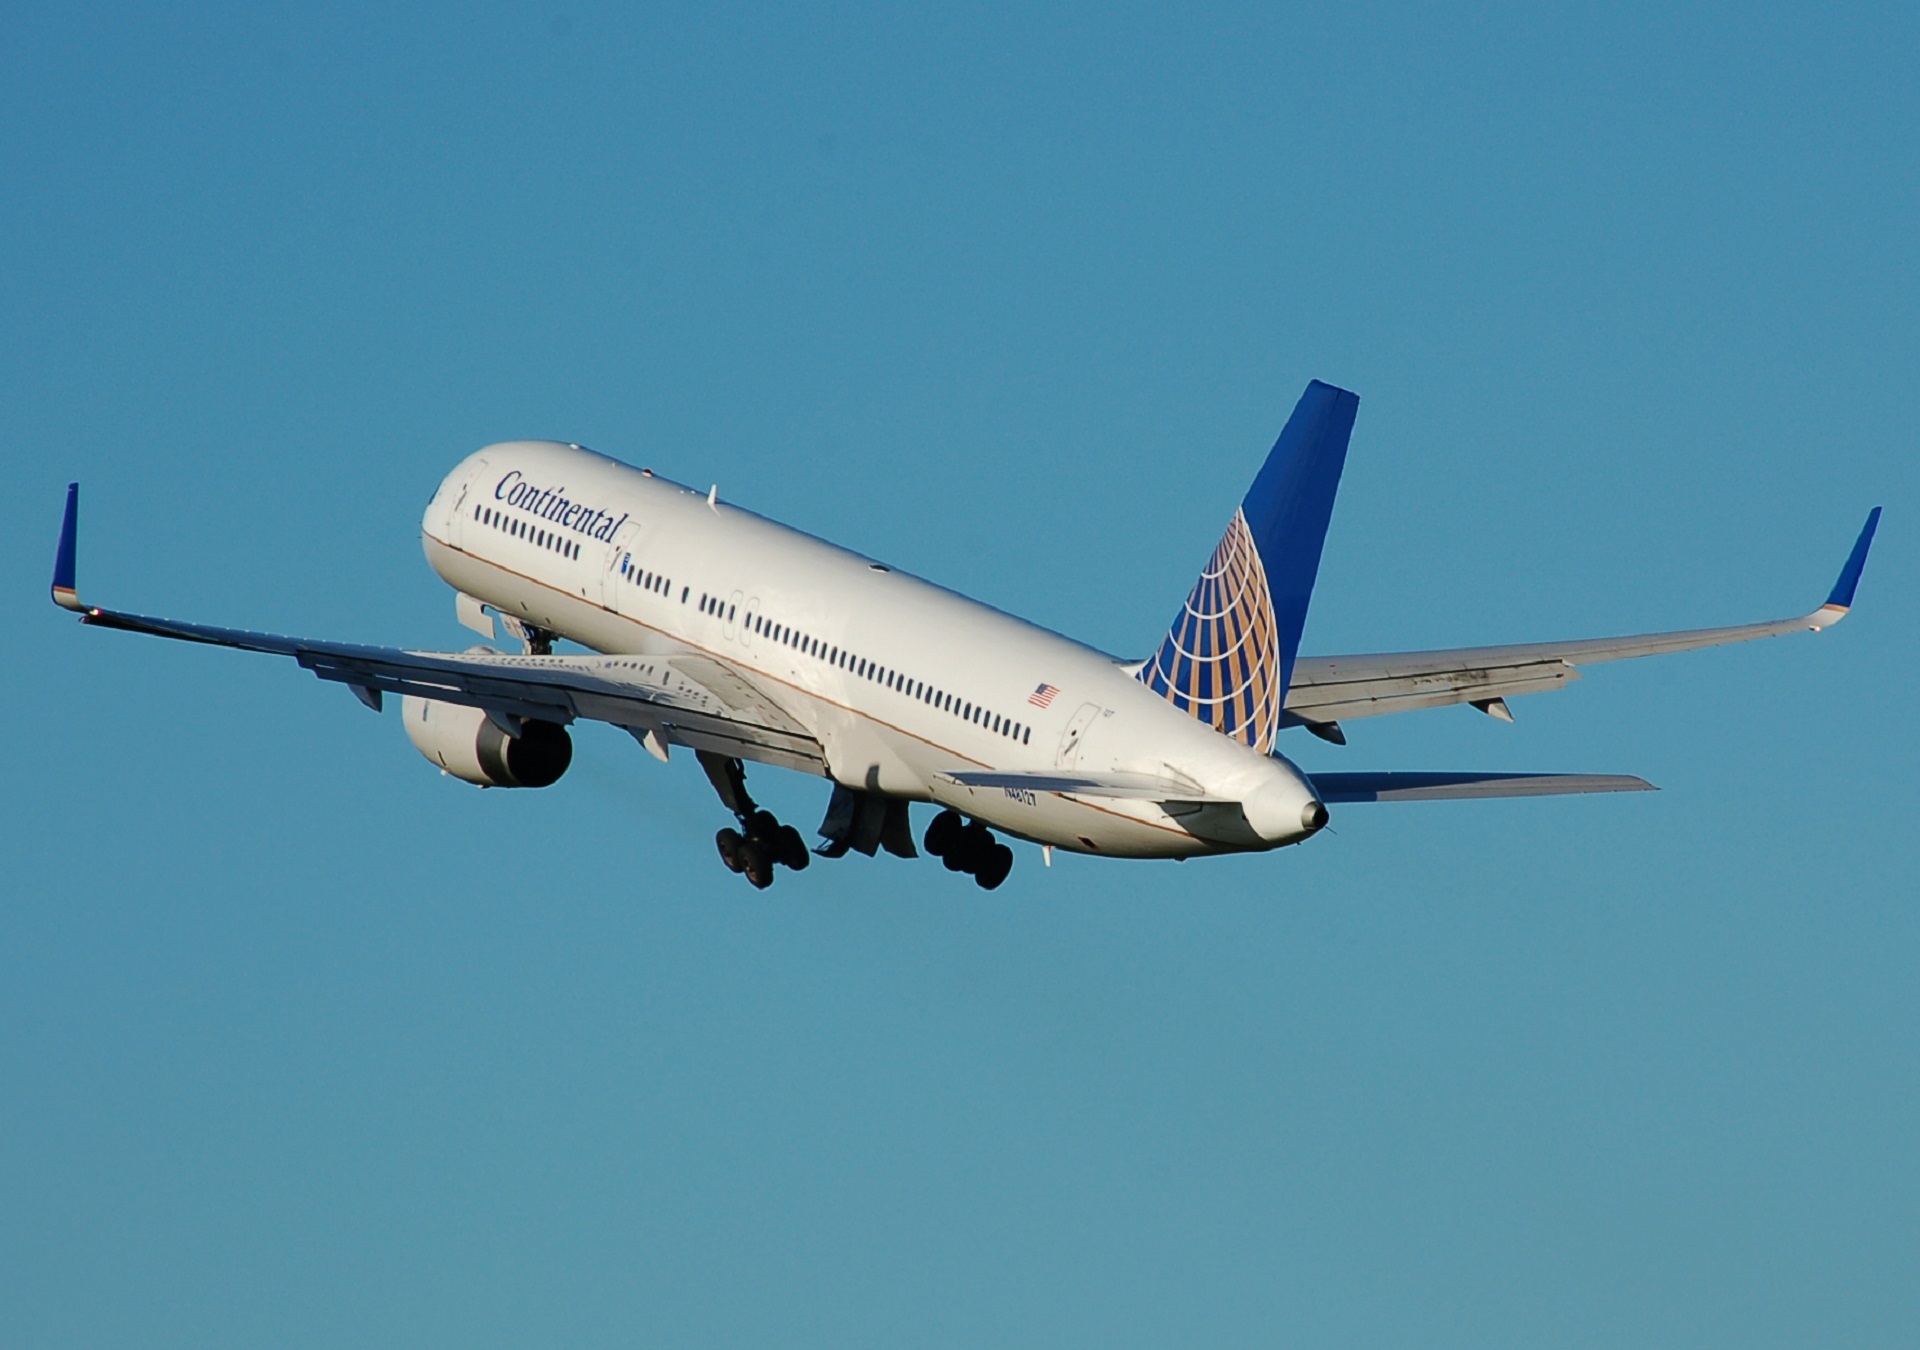
wing, fly, airplane, aircraft, jet, vehicle, airline, aviation, flight, passengers, airliner, commercial, airbus, boeing, takeoff, jet aircraft, airbus a330, boeing 787 dreamliner, boeing 777, boeing 767, airbus a380, air travel, boeing 757, atmosphere of earth, wide body aircraft, narrow body aircraft, aerospace engineering, continental airlines